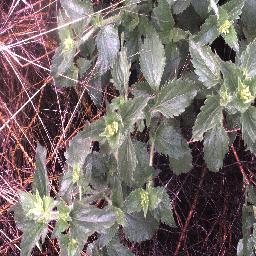
Label: siam_weed